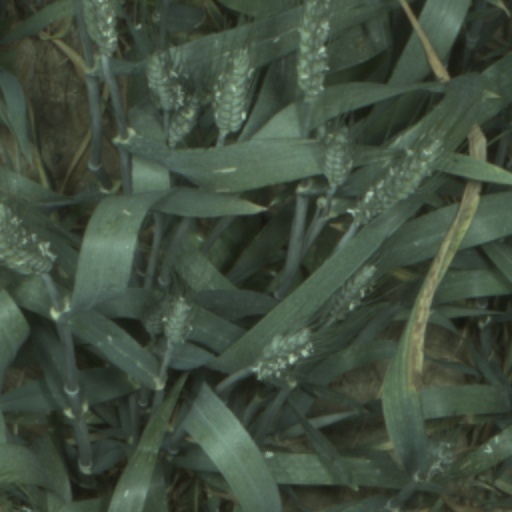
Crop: wheat